Bud Spencer

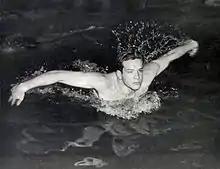
Spencer in 1950

Pedersoli returned to Italy in 1949, and played water polo in Rome for Società Sportiva Lazio Nuoto and won the Italian swimming championships in freestyle and mixed relay teams. As a professional swimmer in his youth, Spencer was the first Italian to swim the 100 m freestyle in less than one minute when, on 19 September 1950, he swam the distance in 59.5 s in Salsomaggiore. In 1949, he made his international debut and a year later, he was called up for the European championships in Vienna, where he swam in two finals, finishing fifth in the 100 m and fourth in the relay 4×200 m.